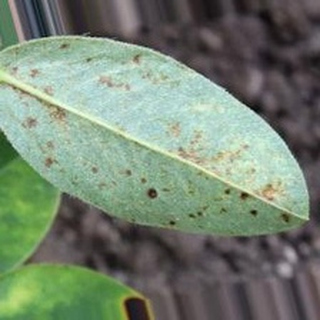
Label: groundnut_rust